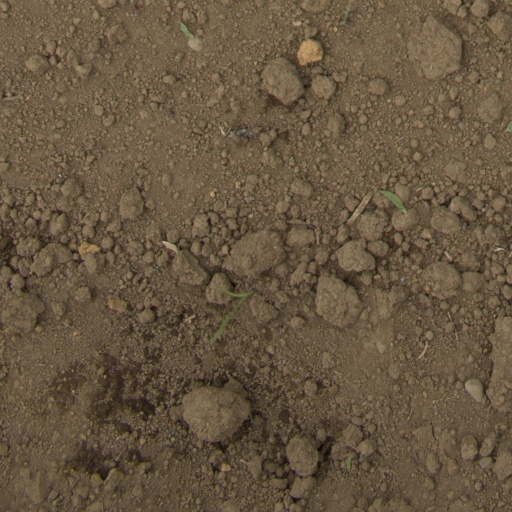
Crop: Jerusalem artichoke